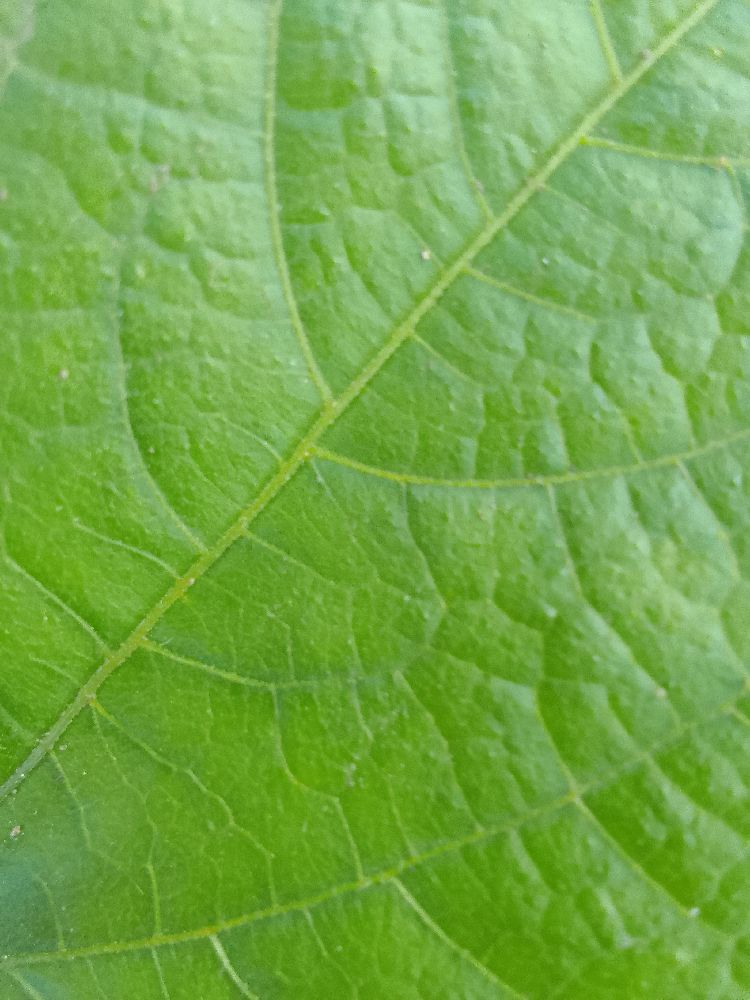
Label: healthy